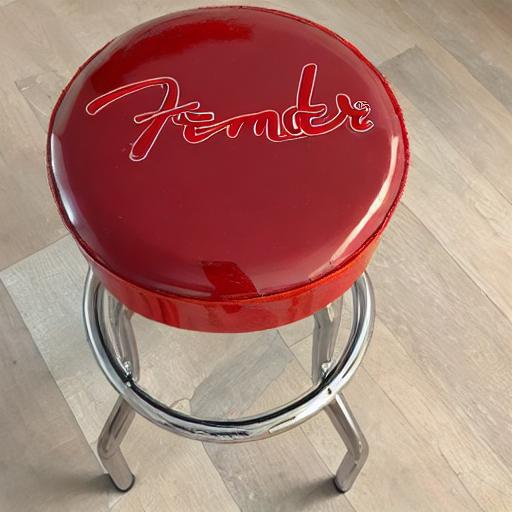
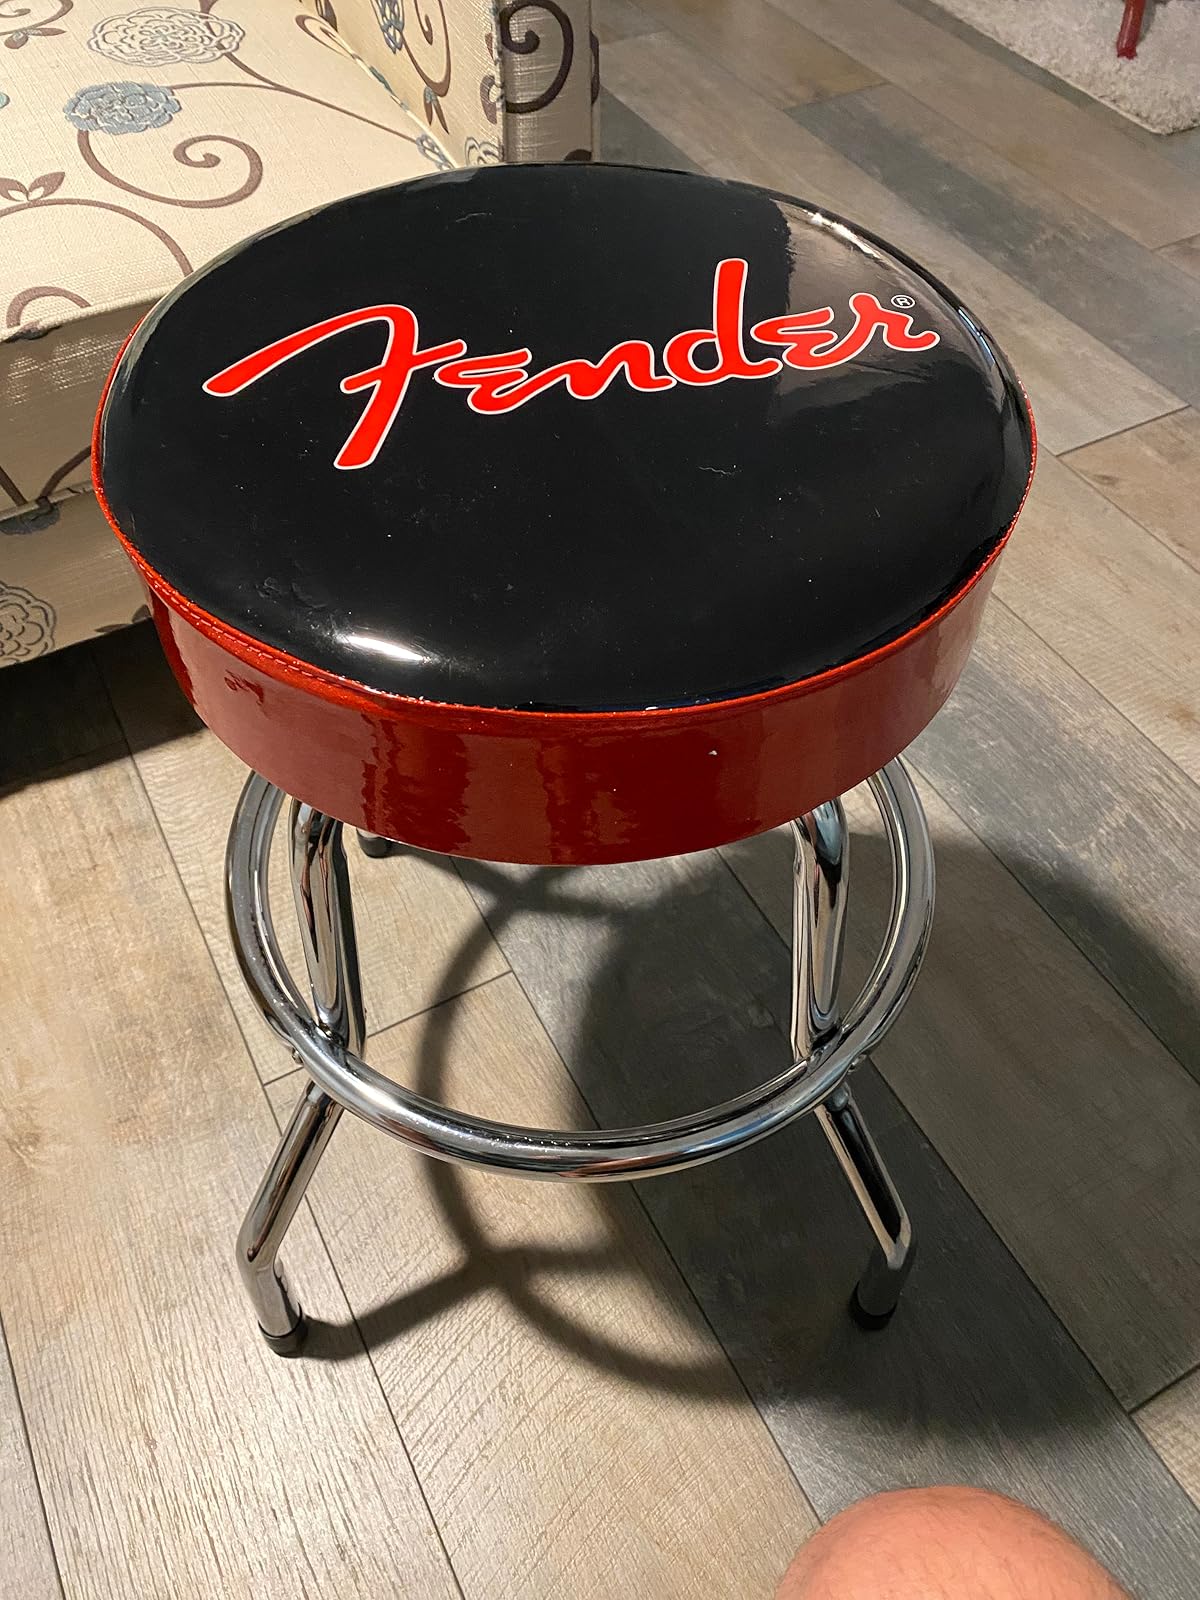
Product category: stool
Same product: no